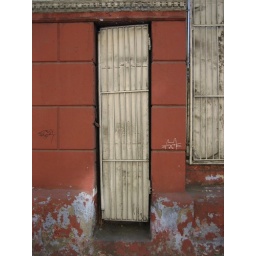
Doorway in Santiago de Chile, near central station, with cute cat pic.